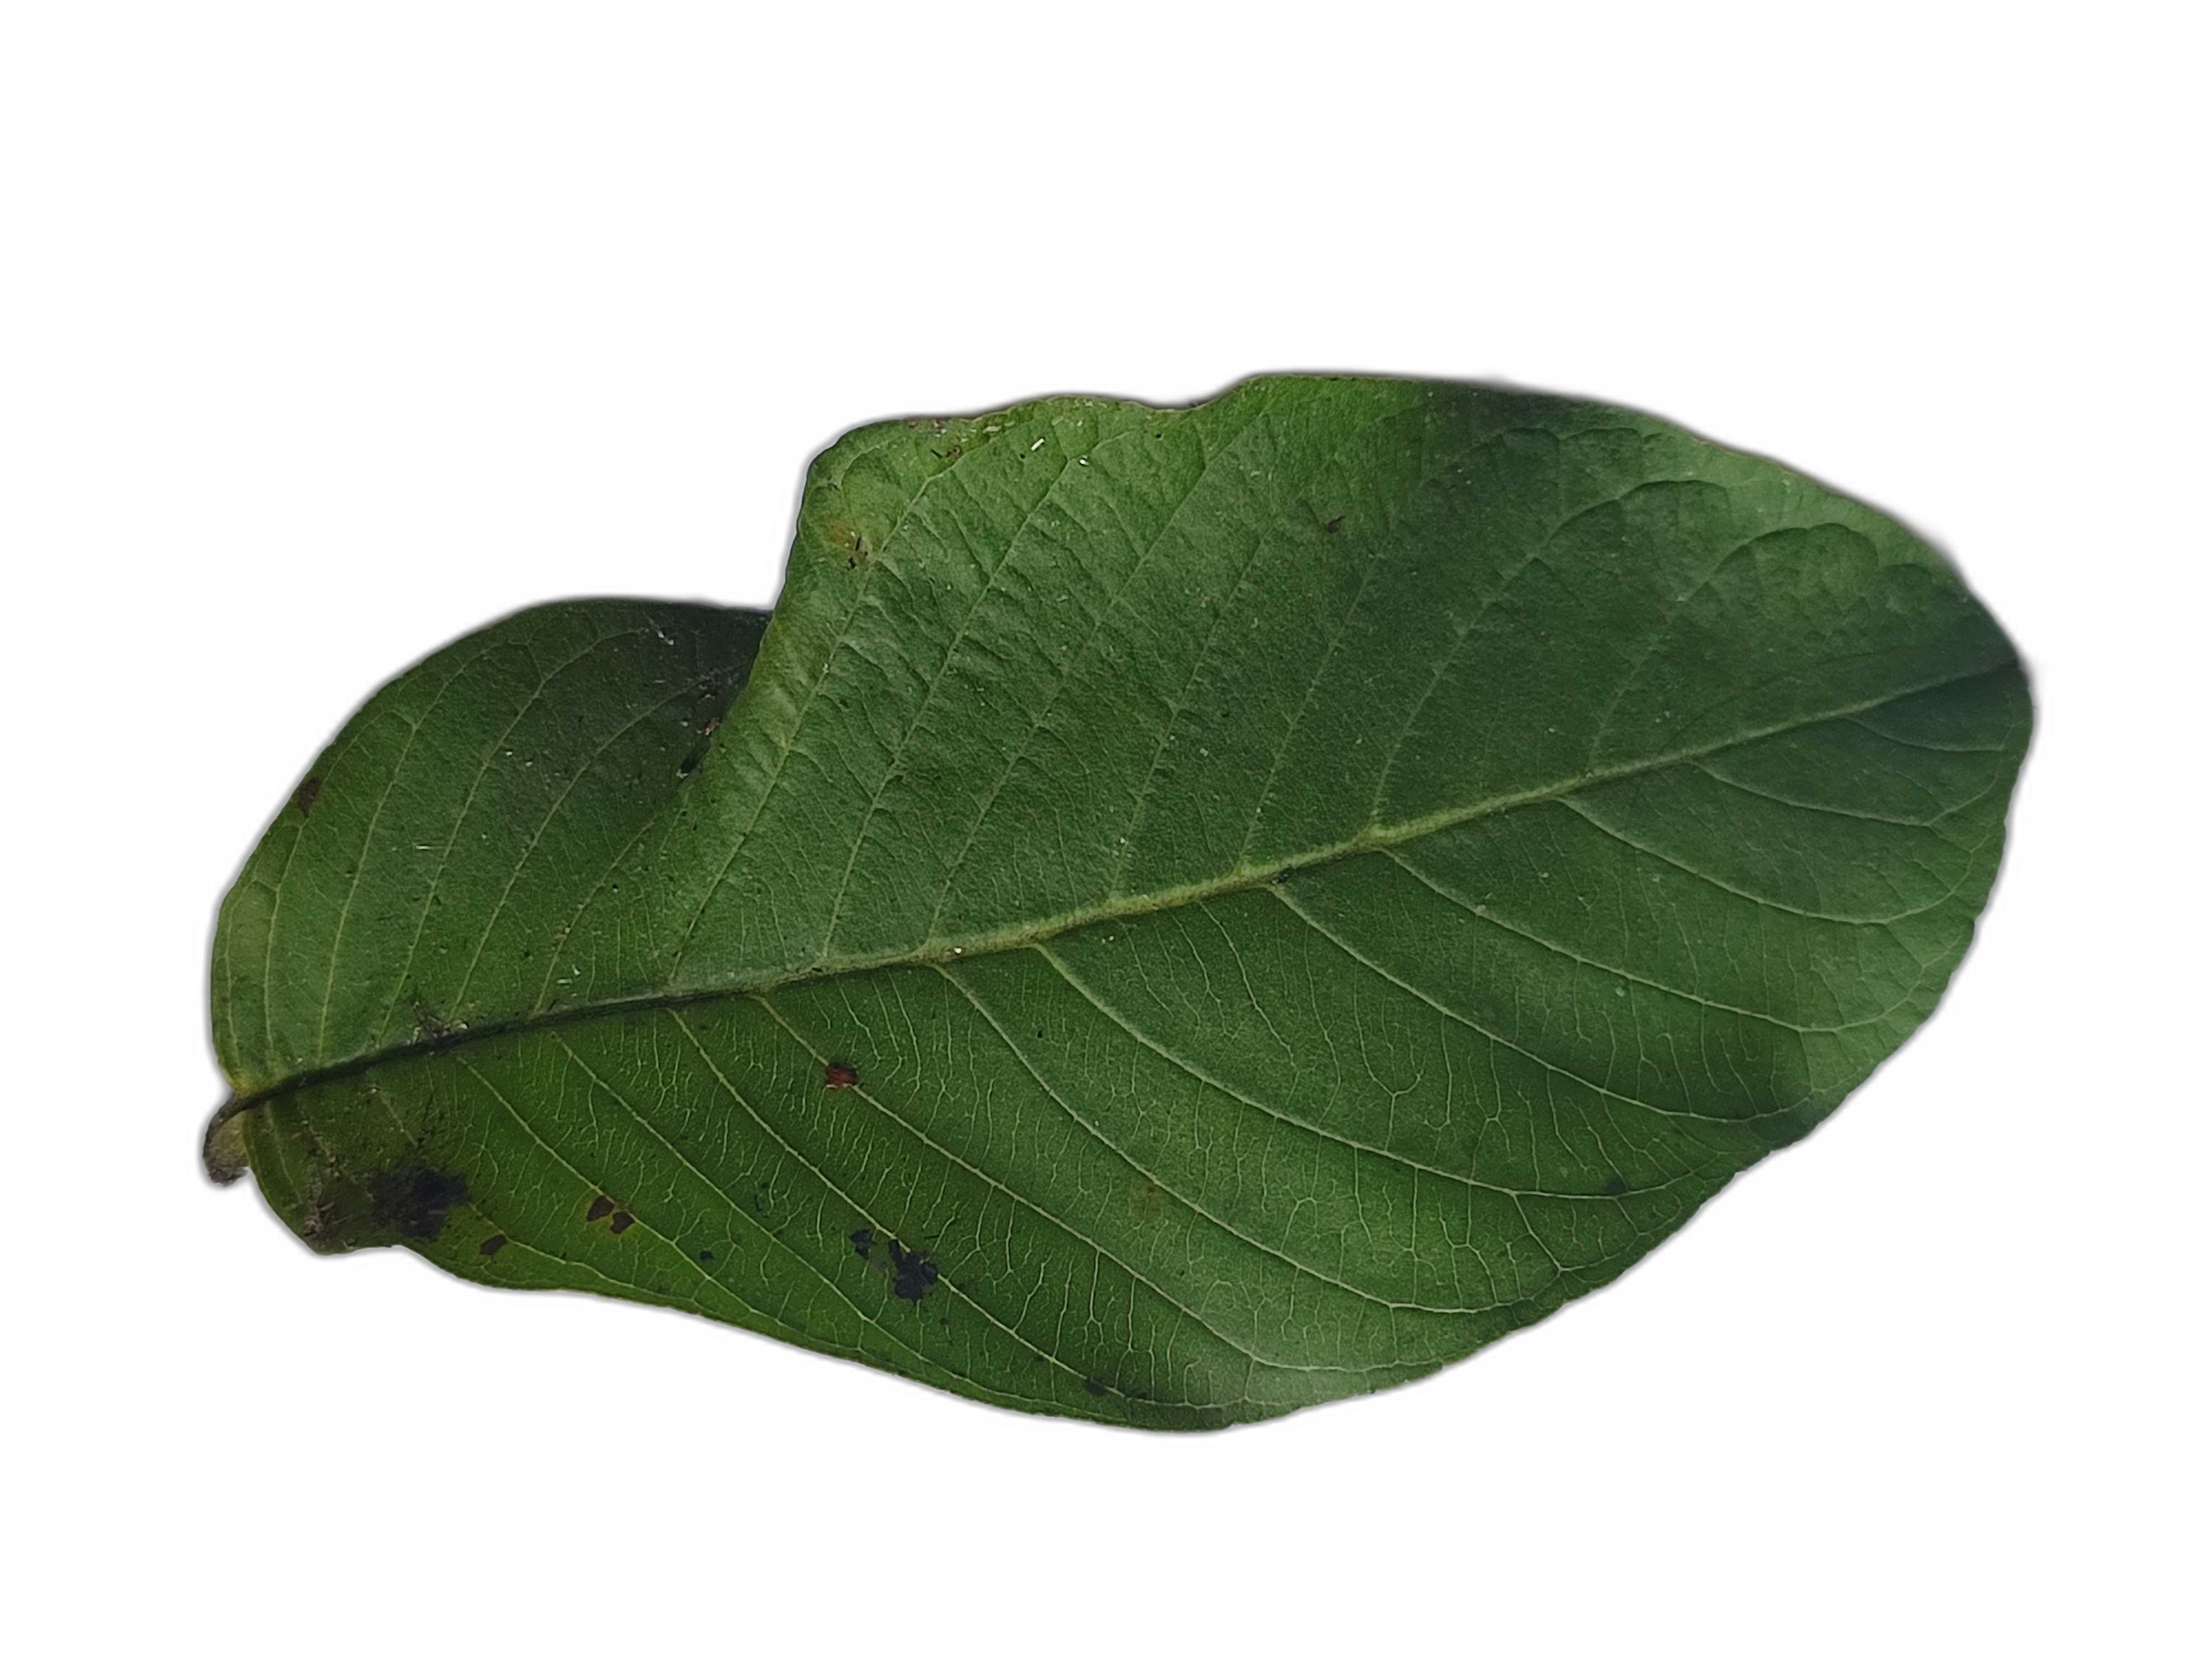
Plant part: leaf
Disease: Dot